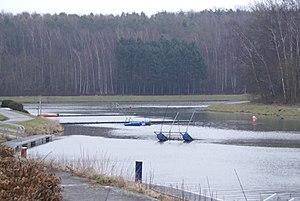
Seneffe (Belgique): jonction de la Branche de Bellecourt et du canal Bruxelles-Charleroi